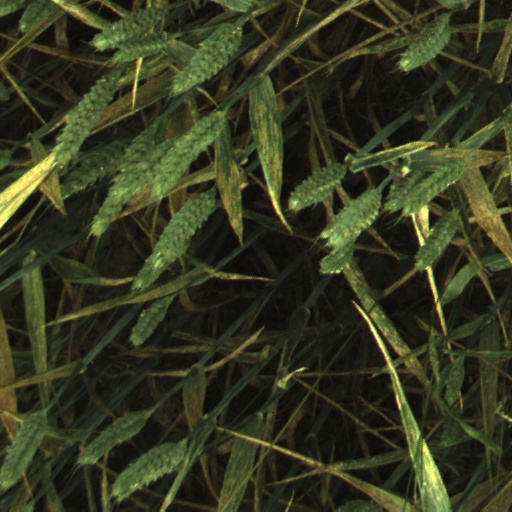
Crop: wheat